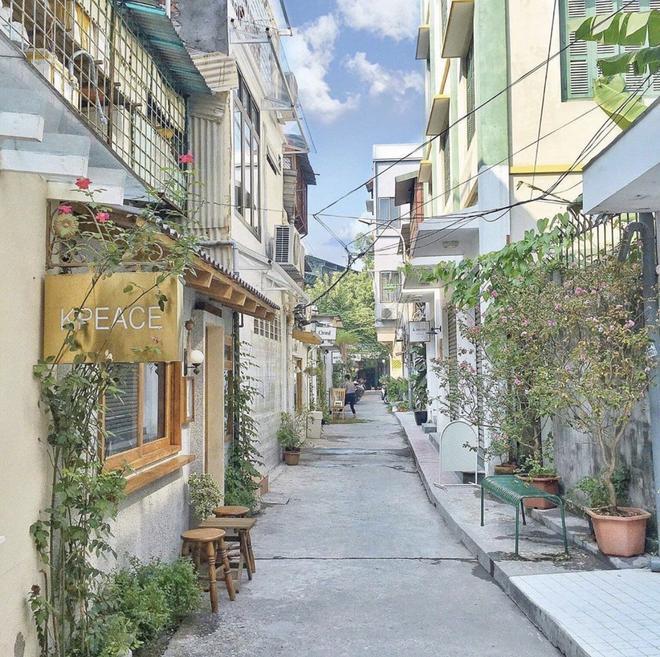
các ngôi nhà ở hai bên dãy phố đều là nhà cao tầng